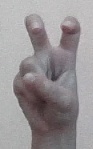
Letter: toot